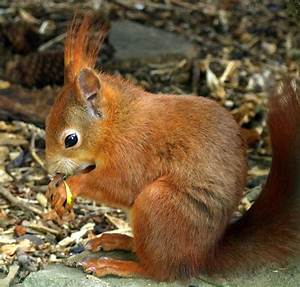
Label: squirrel